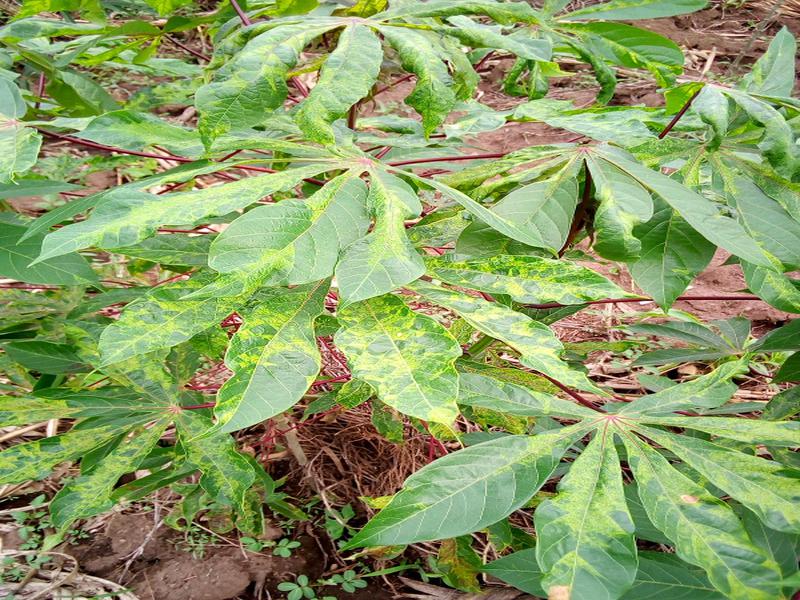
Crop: cassava
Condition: mosaic_disease